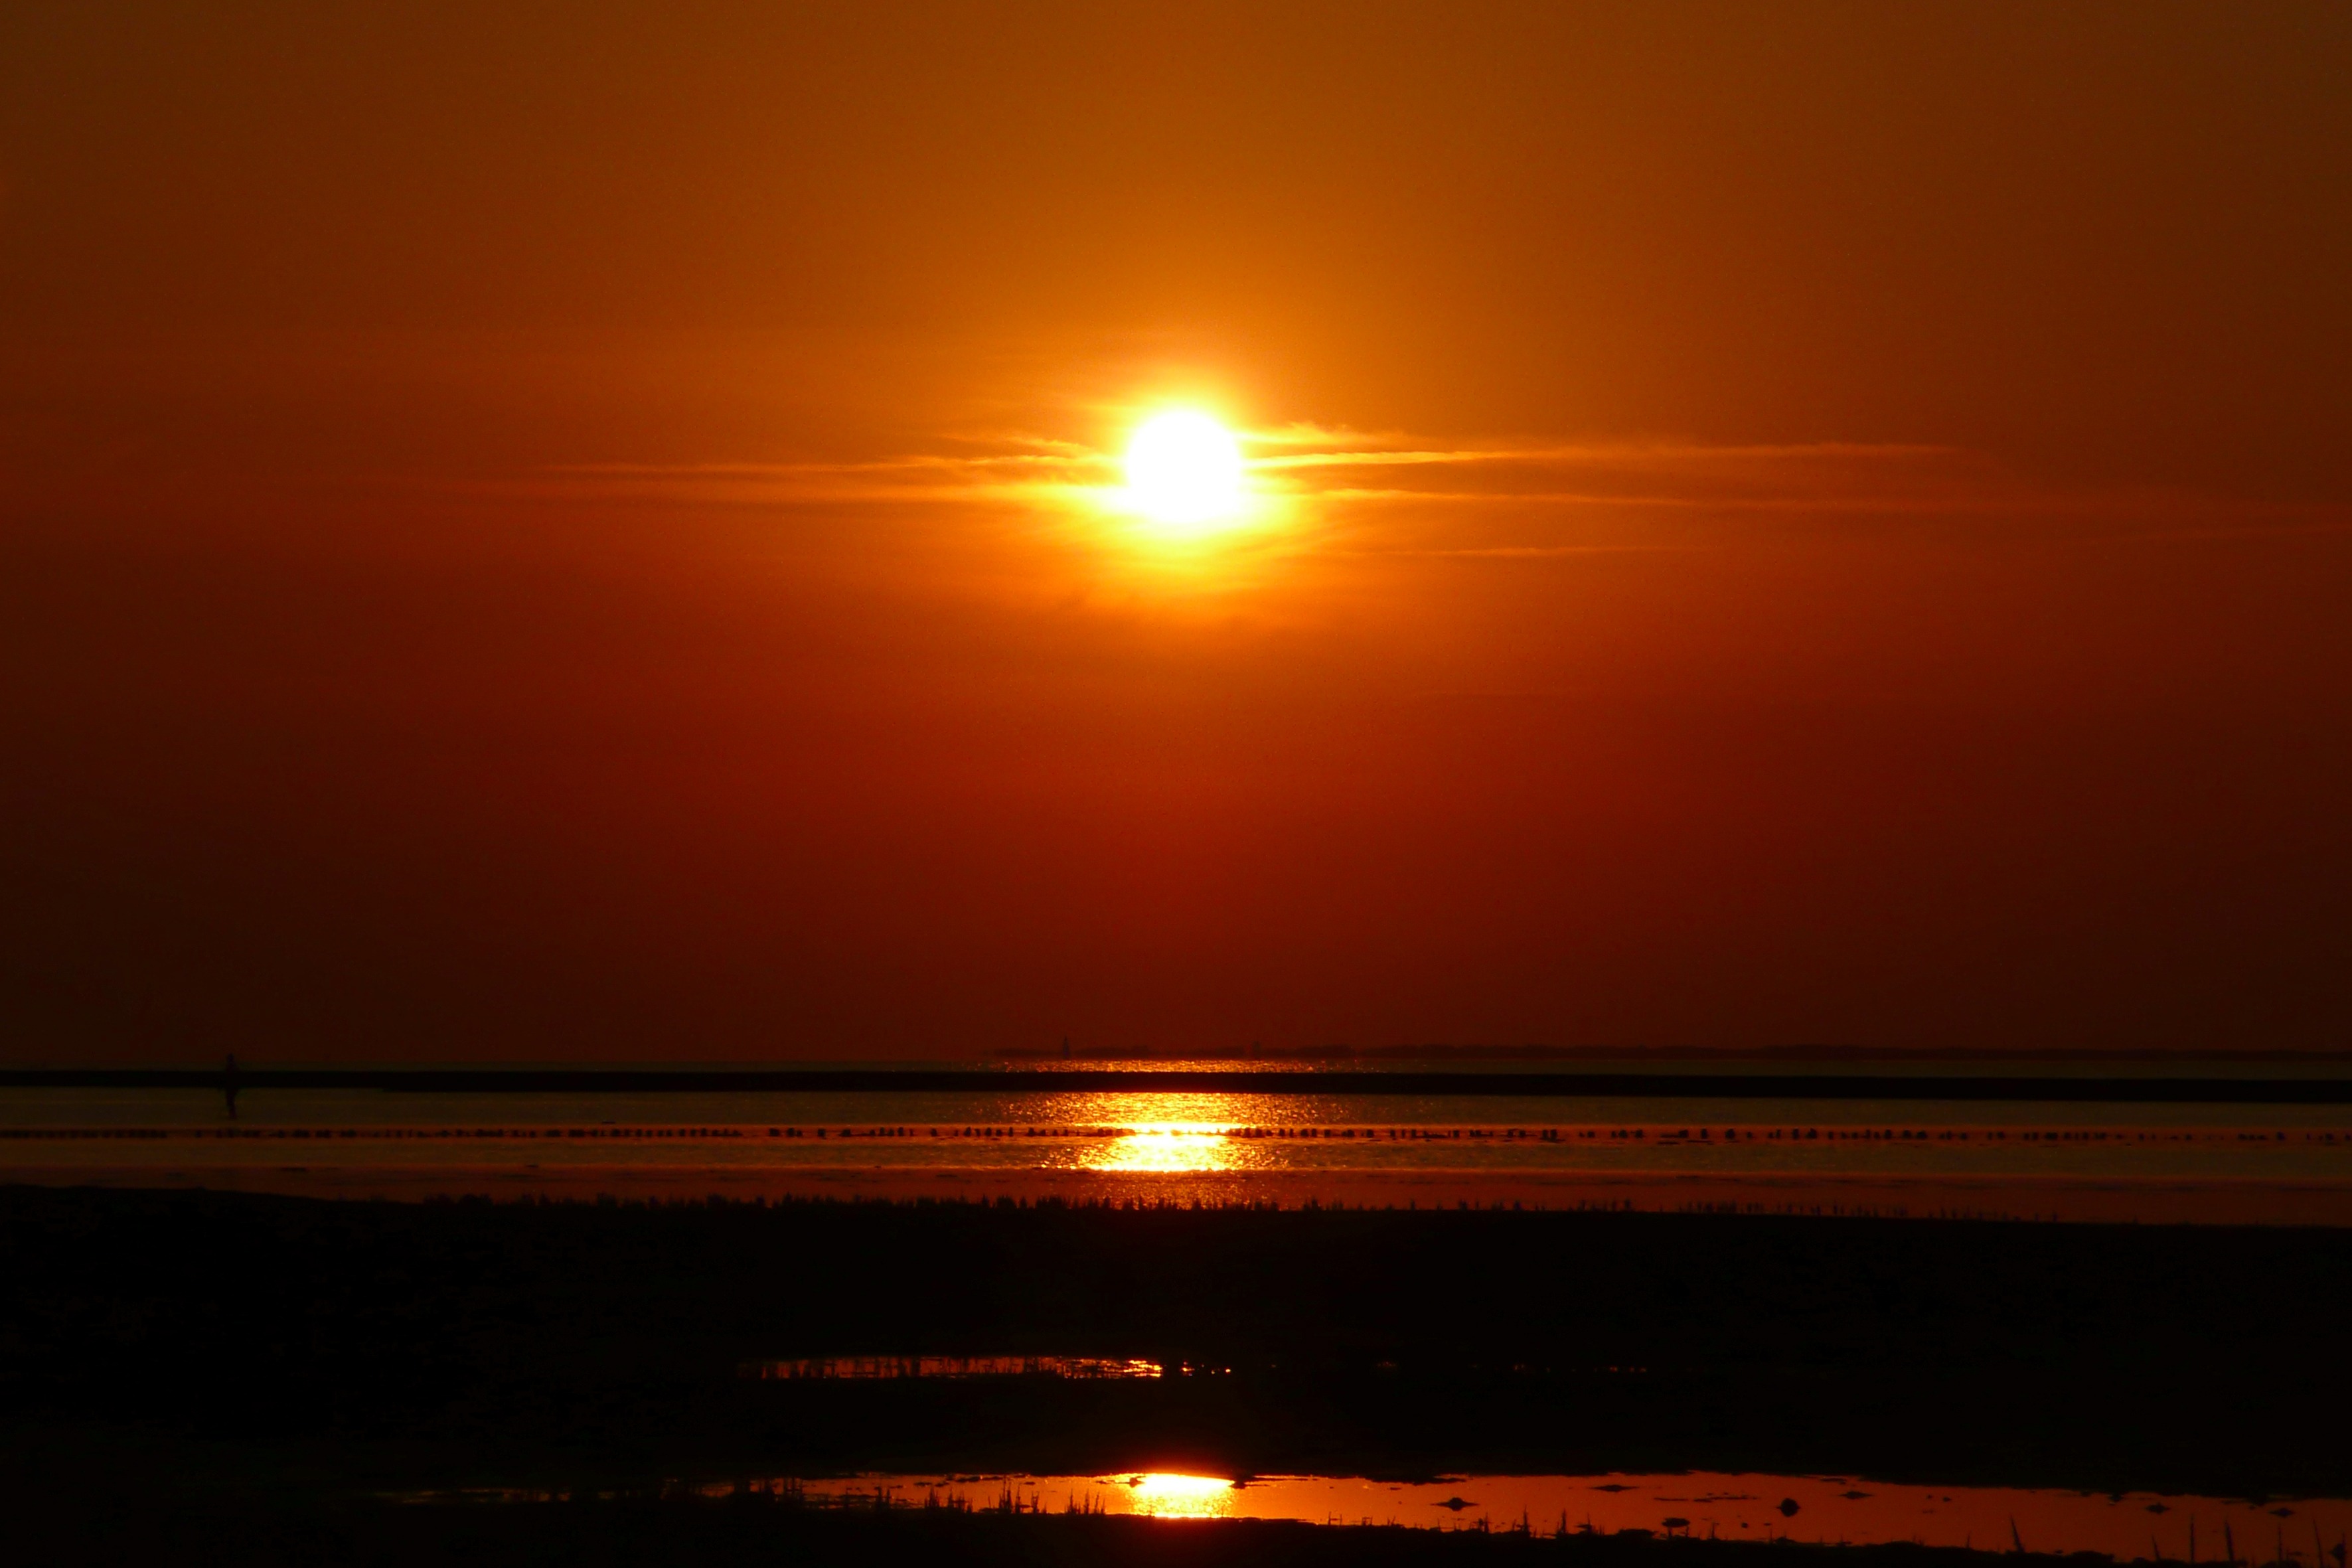
sea, nature, ocean, horizon, sky, sun, sunrise, sunset, sunlight, morning, dawn, atmosphere, dusk, evening, afterglow, evening sky, red sky at morning